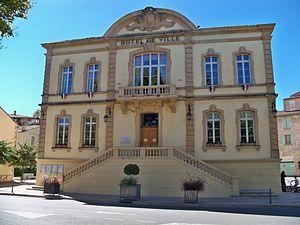
Mairie de Lambesc, Bouches-du-Rhône, France.
Lambesc est une commune française, située dans le département des Bouches-du-Rhône en région Provence-Alpes-Côte d'Azur.